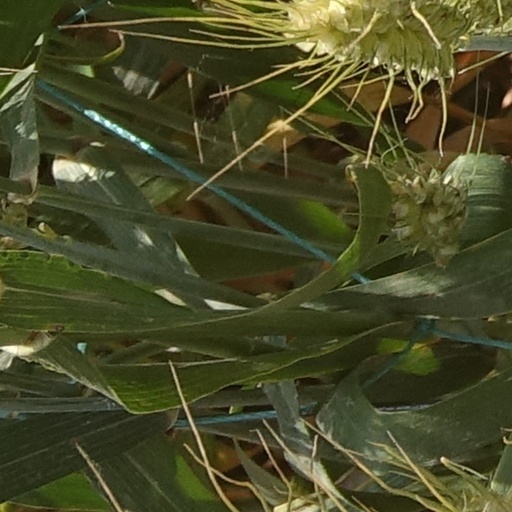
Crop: wheat